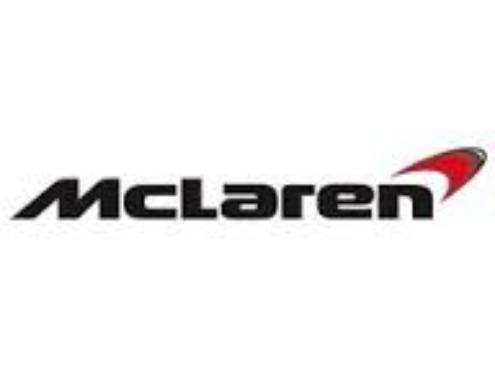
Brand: mclaren
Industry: Transportation